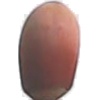
Label: hazelnut